Bahíyyih Khánum

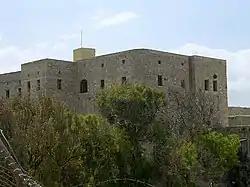
Prison in Acre in which Bahíyyih and her family were imprisoned

In July 1868 the Ottoman government further banished Baháʼu'lláh and his family to the prison-city of Acre, then part of the Syrian segment of the Ottoman Empire. As a young woman of 21, Bahíyyih Khánum entered into Acre as a prisoner. This was her fourth place of exile, and her last. Despite being her in early 20s — she was still determined to remain unmarried. Arriving on the bay of Acre, the exiles were disorientated and demoralized. The populace spoke Arabic, which Bahíyyih Khánum understood, and she overheard them mocking and jeering how the family were to be thrown into the sea or imprisoned in chains. She later explained the impact this had on her: "imagine, if you can, the overpowering impression made by all this upon the mind of a young girl, such as I was then. Can you wonder that I am serious, and that my life is different from those of my countrywomen?".